Tomoyuki Yamashita

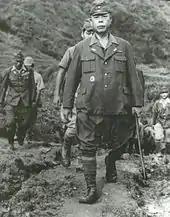
General Yamashita and his staff surrender on 2 September 1945

On 26 September 1944, when the war situation was critical for Japan, Yamashita was rescued from his enforced exile in China by the new Japanese government after the downfall of Hideki Tōjō and his cabinet, and he assumed the command of the Fourteenth Area Army to defend the occupied Philippines on 10 October. U.S. forces landed on Leyte ten days later. On 6 January 1945, the Sixth U.S. Army, totaling 200,000 men, landed at Lingayen Gulf in Luzon.